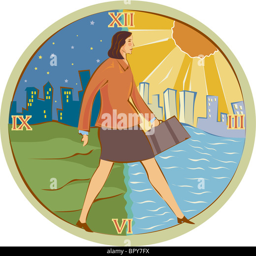
illustration of a woman walking from night to day